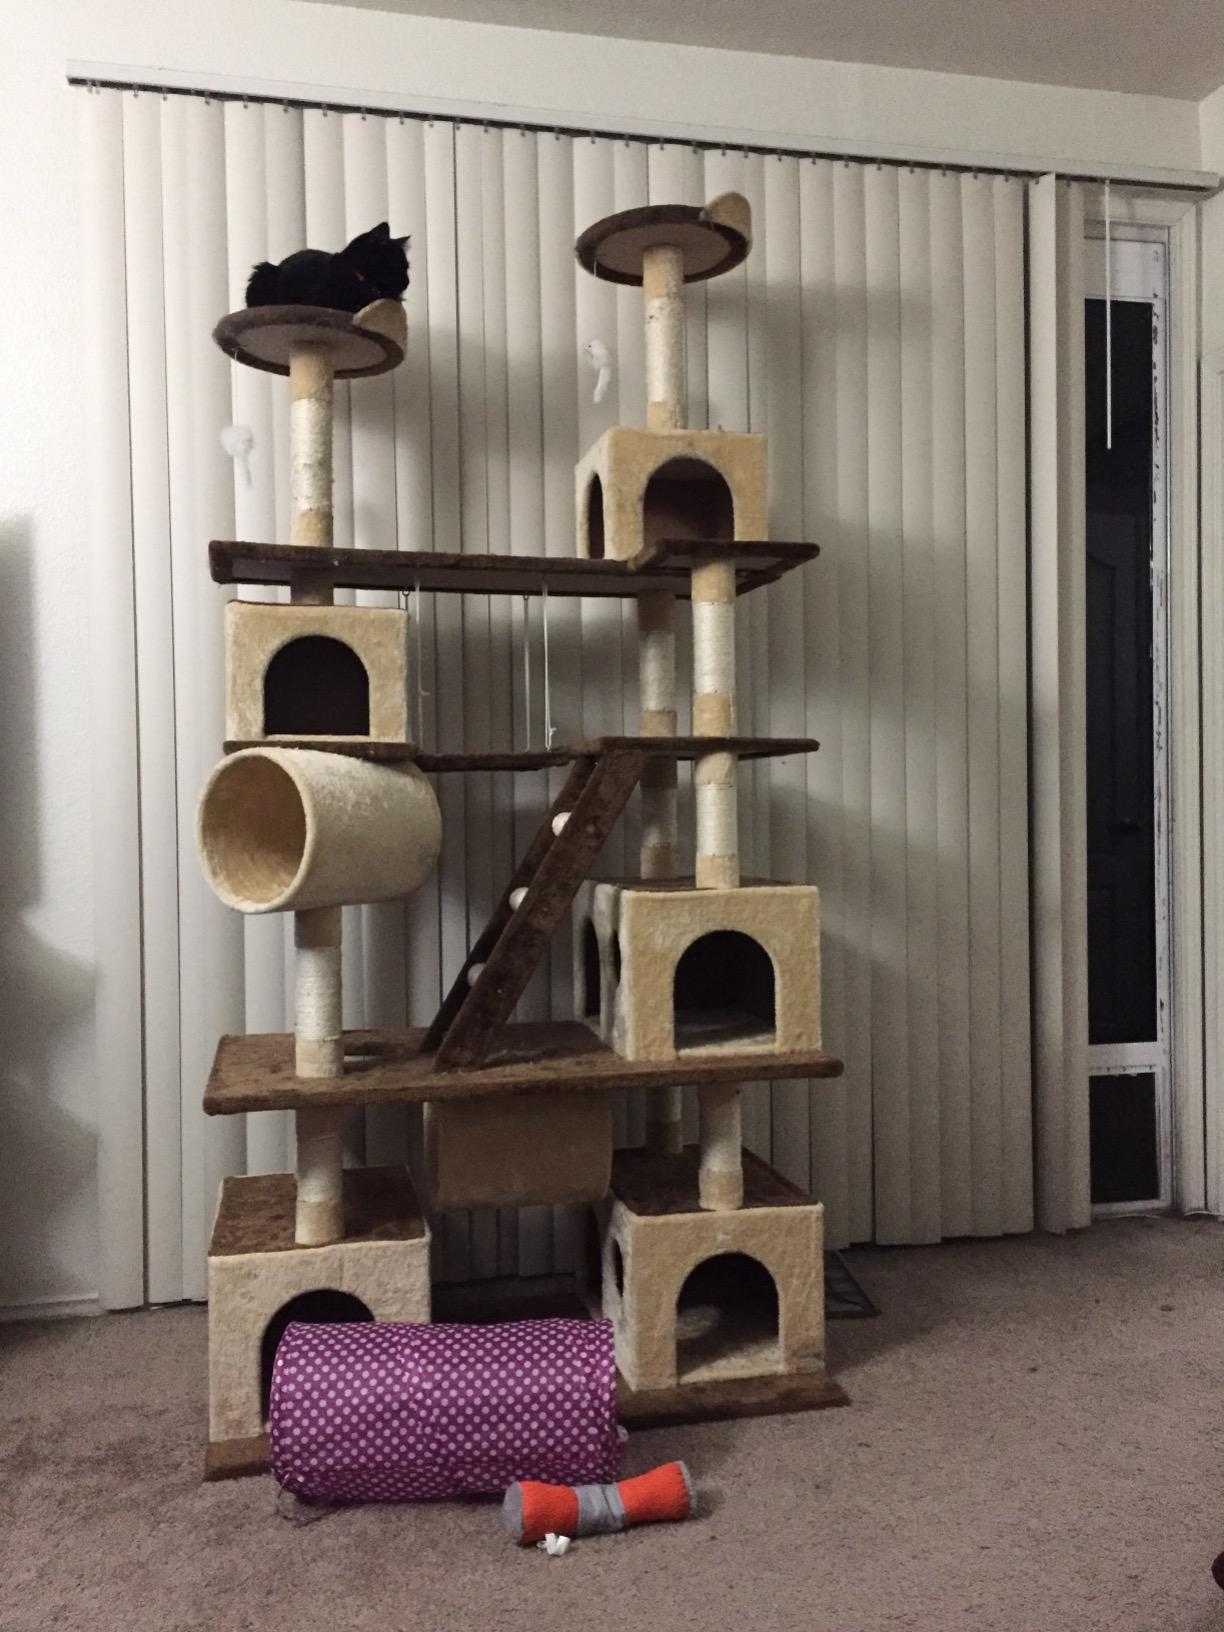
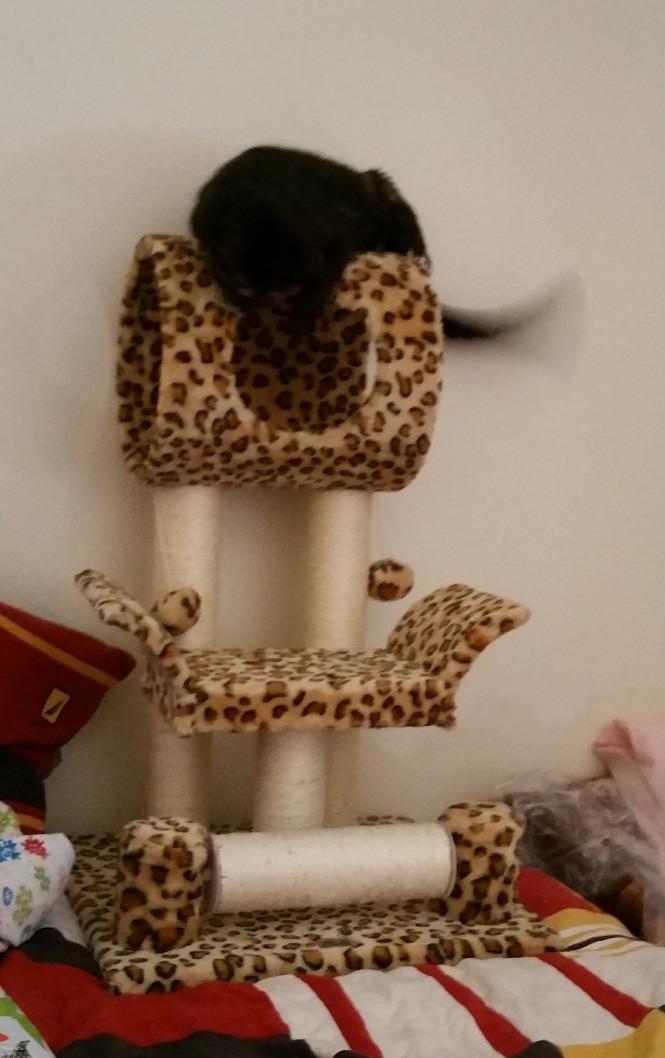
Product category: items_cat tree
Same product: no